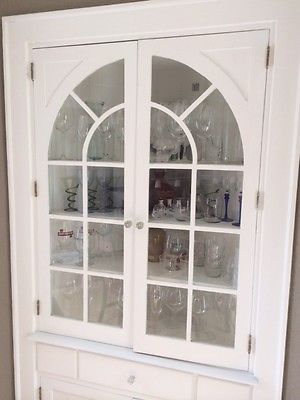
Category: cabinet